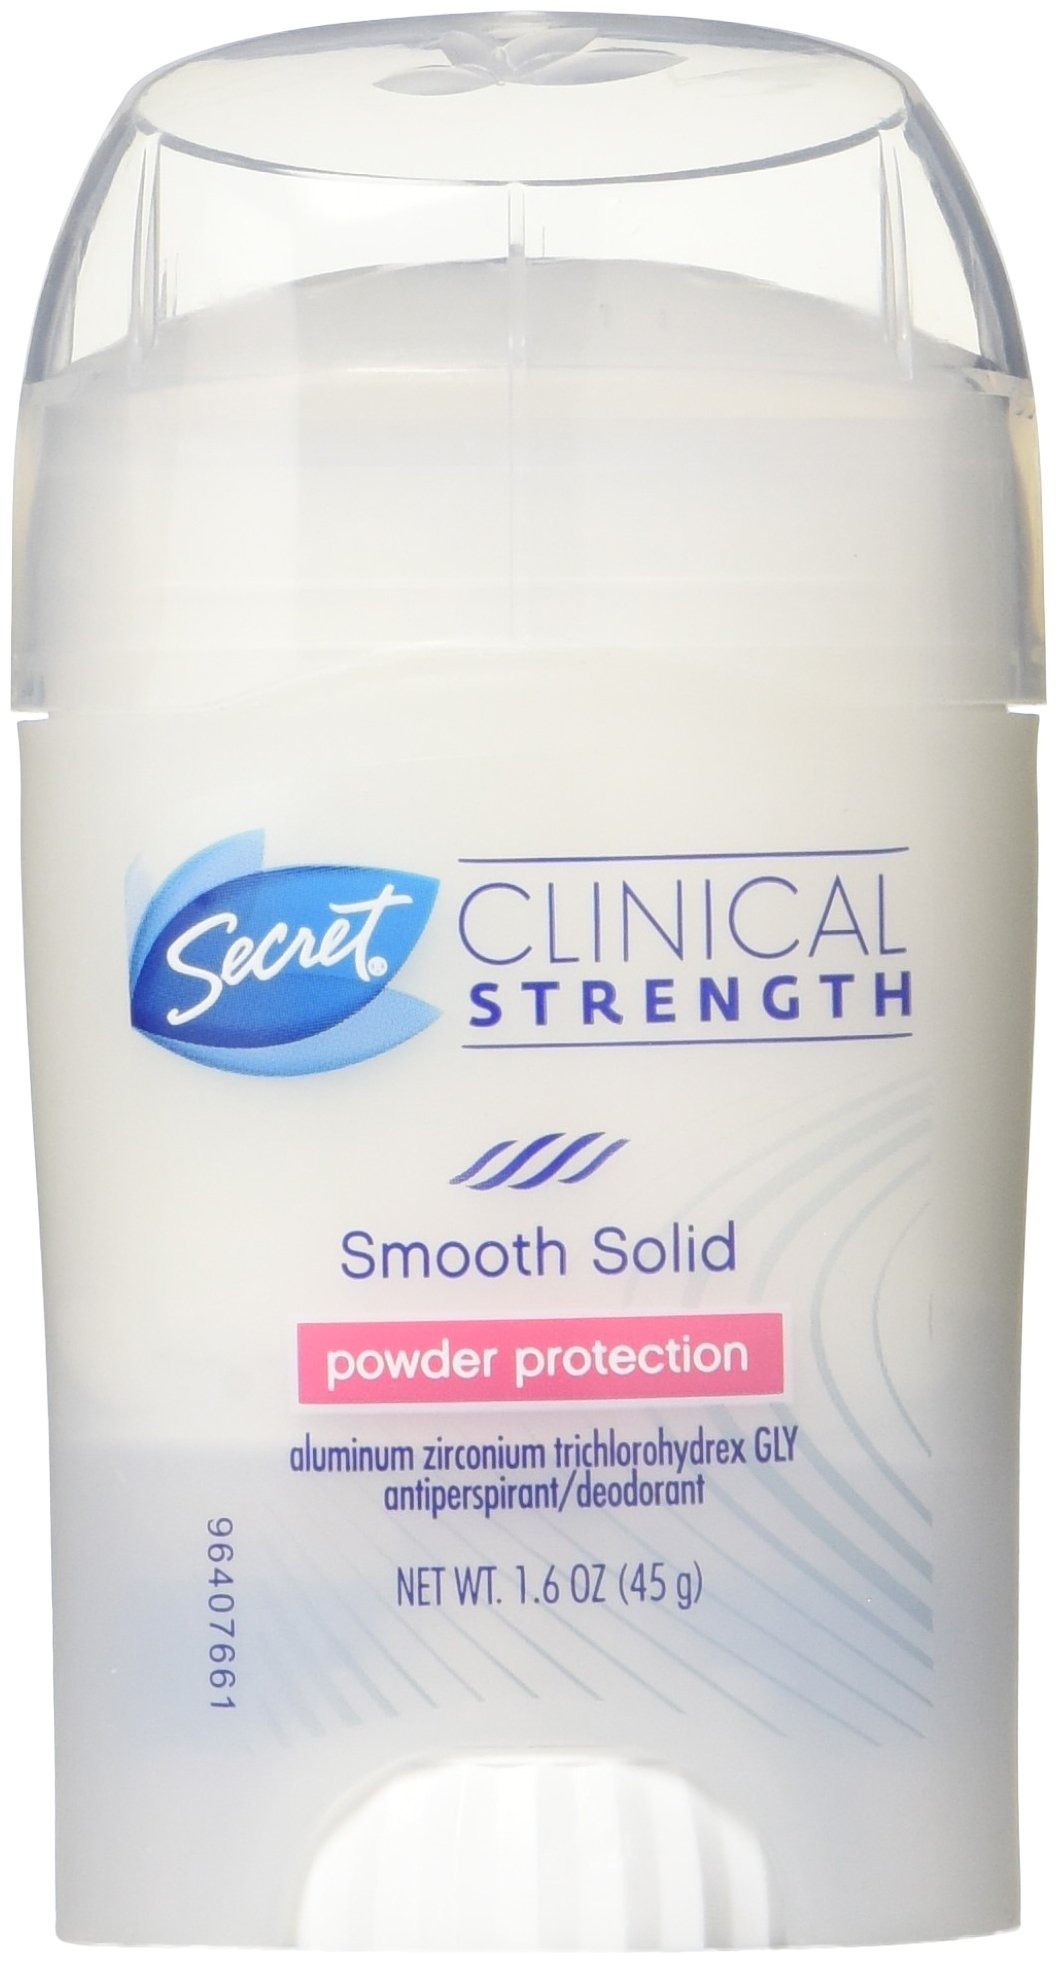
Item Name: Secret Clinical Strength Soft Solid Powder Protection Deodorant, 1.6 oz
Bullet Point 1: Sweat and odor are no match for Clinical Strength 48 hours of prescription-strength odor control and wetness protection
Bullet Point 2: Soothe and protect your underarms with Secret Clinical Strength Soft Solid, formulated with skin-soothing conditioners to minimize irritation and soothe dry, tender underarm skin
Bullet Point 3: Keep stress sweat in check with 4X the stress sweat protection* (*Vs. the protection required of an ordinary antiperspirant)
Value: 1.6
Unit: Ounce

Price: 10.49